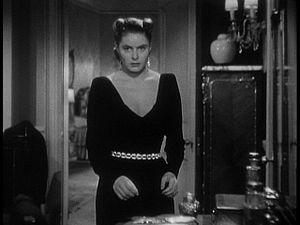
Les Enchaînés est un film d'espionnage américain réalisé par Alfred Hitchcock, sorti en 1946.